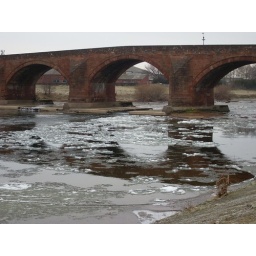
Ice floating in the river at the esk bridge